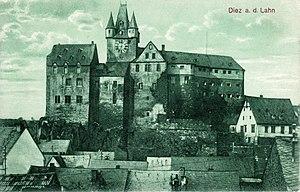
Château des comtes de Nassau-Diez en 1914, à l'époque utilisé comme prison